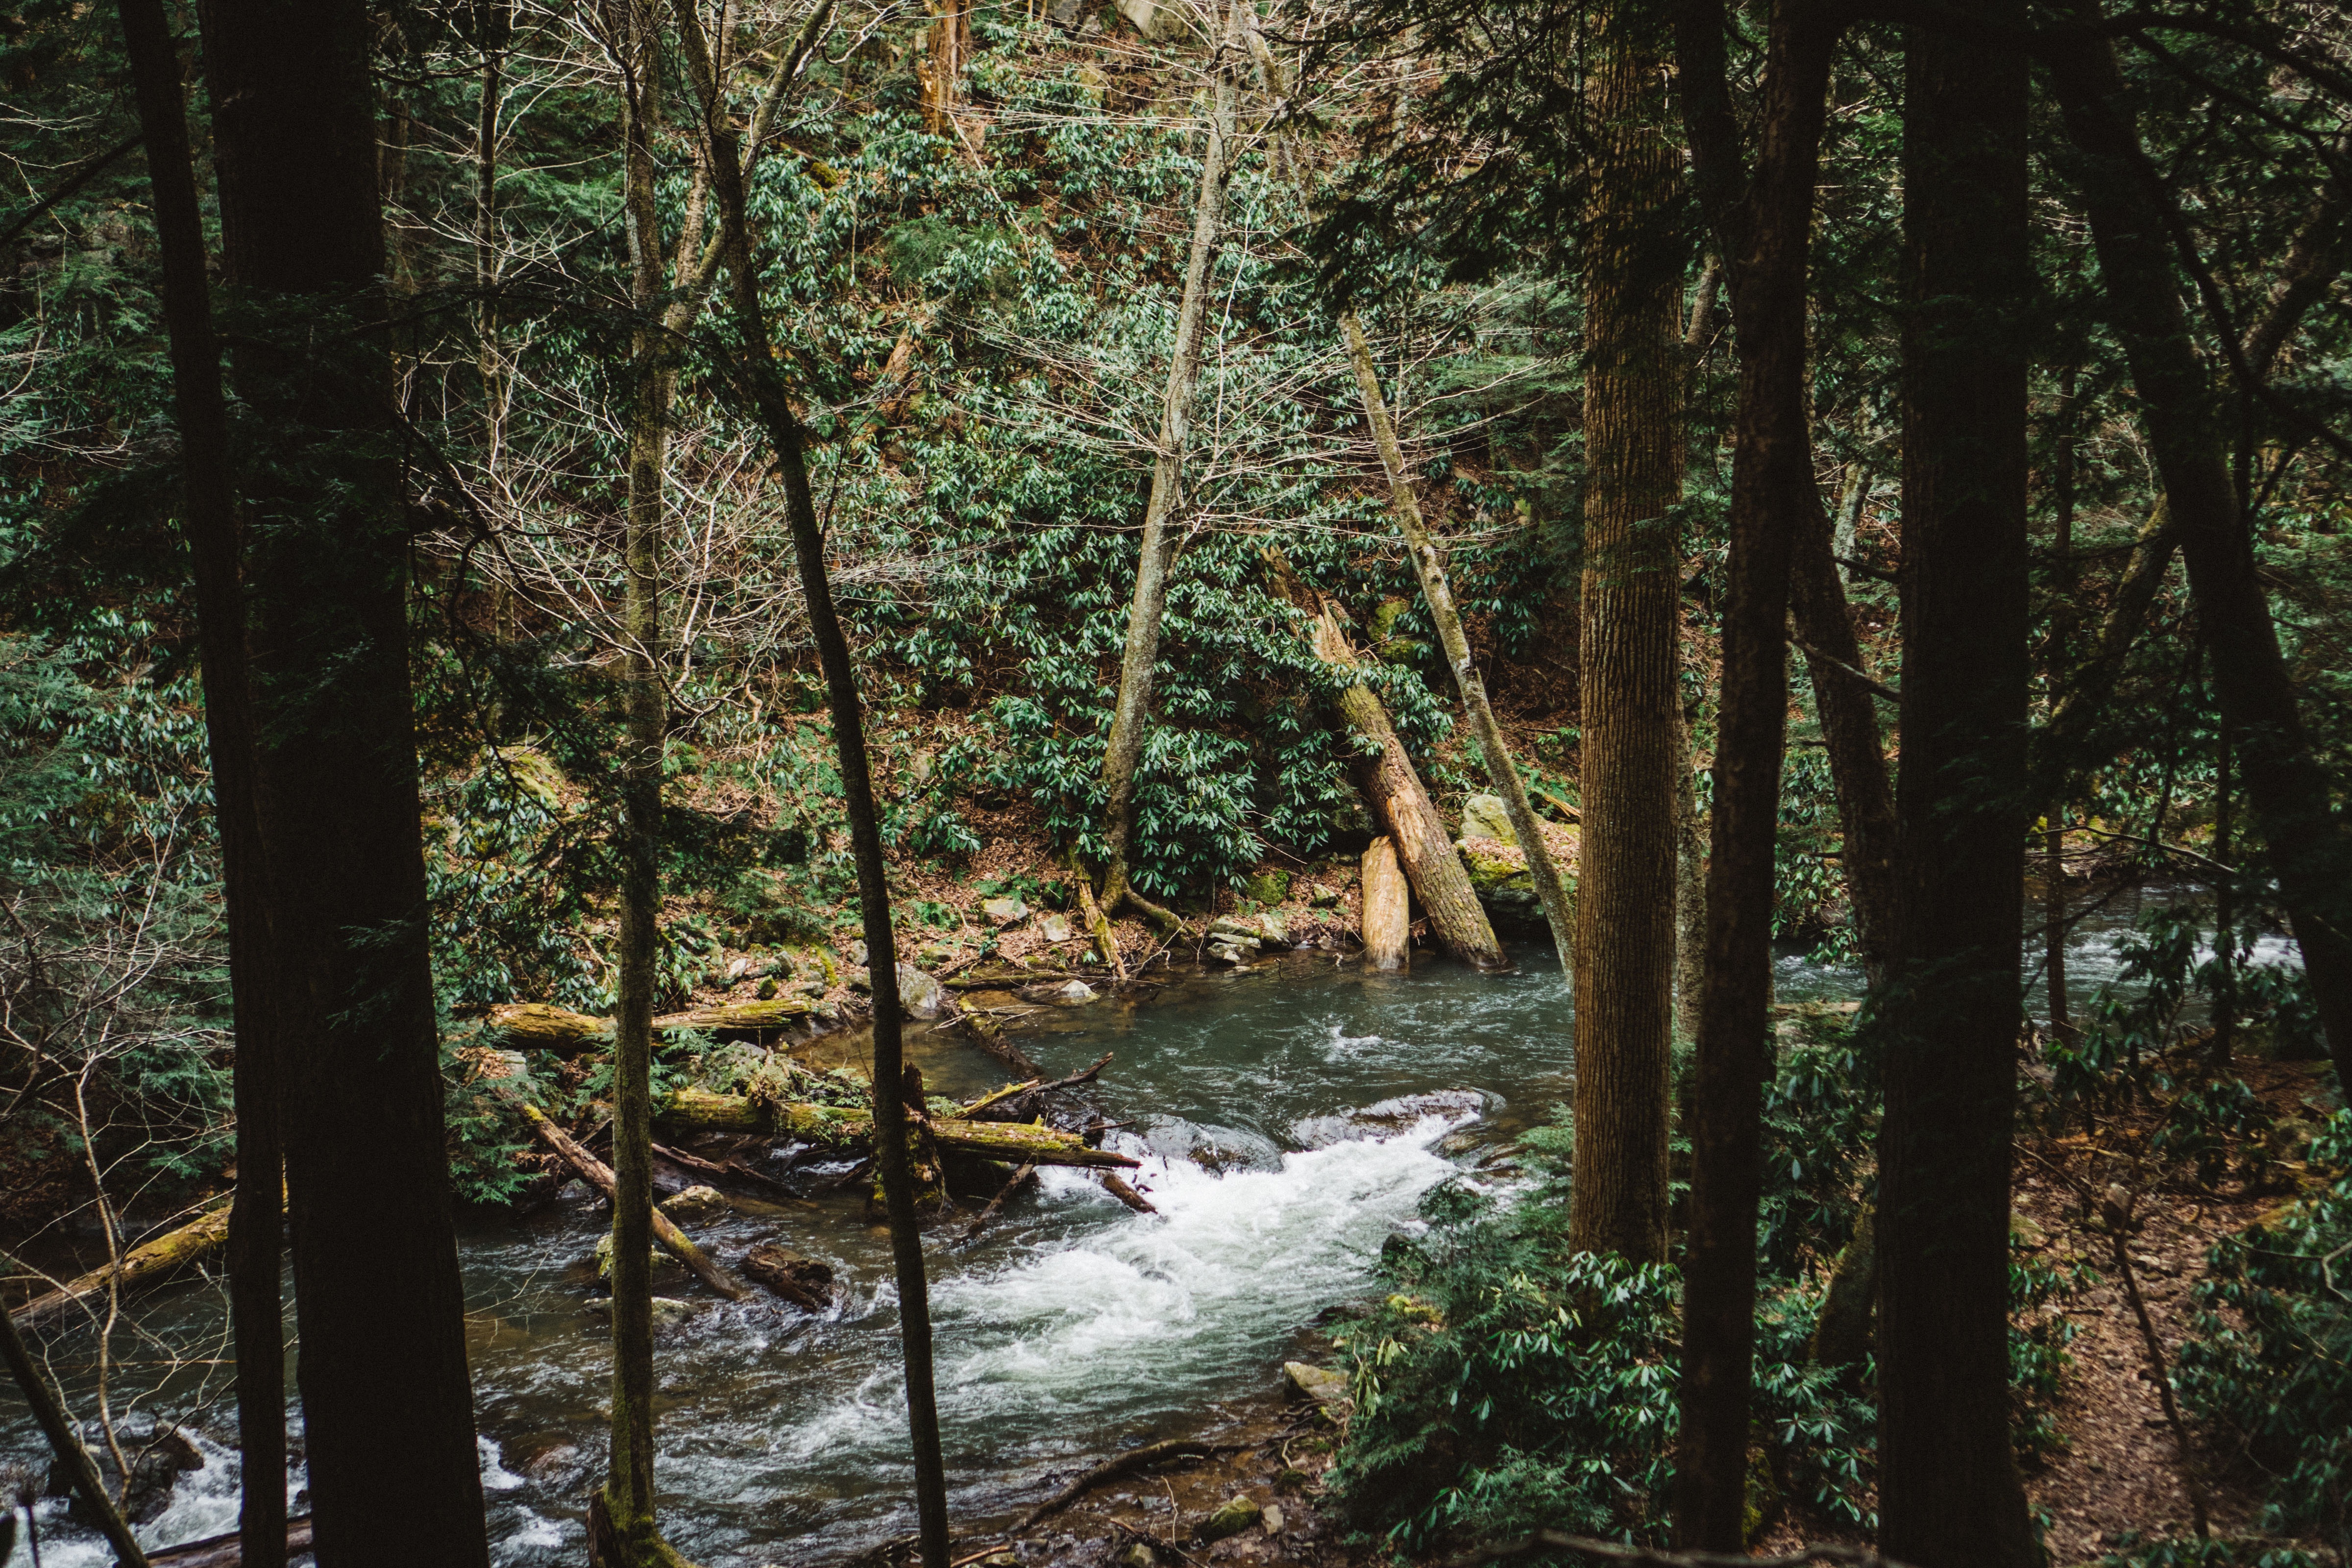
tree, nature, forest, creek, swamp, wilderness, trail, sunlight, leaf, river, stream, jungle, autumn, rainforest, wetland, woodland, habitat, ecosystem, nature reserve, state park, biome, old growth forest, natural environment, geographical feature, temperate broadleaf and mixed forest, temperate coniferous forest, riparian forest